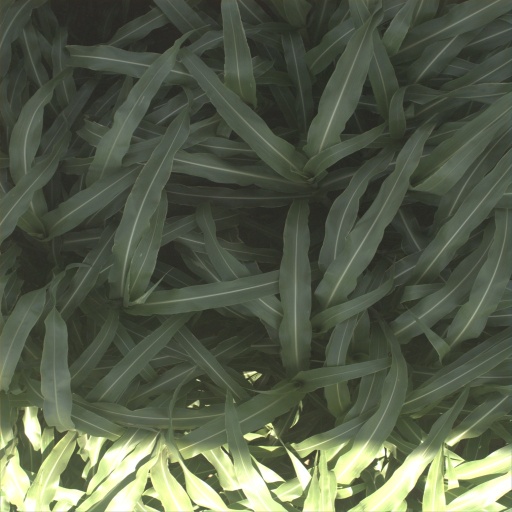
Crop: sorghum